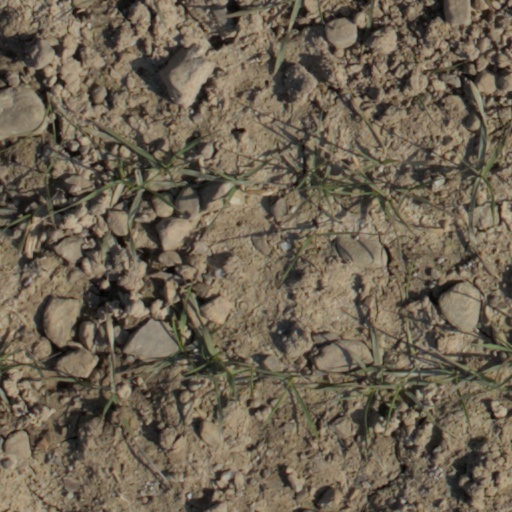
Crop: wheat